1952 World Series

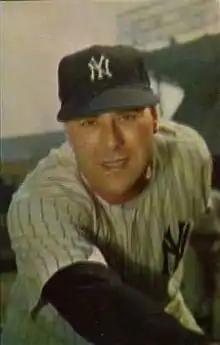
Vic Raschi

Vic Raschi's complete-game three-hitter and nine strikeouts dominated this game. He was behind 1–0 after a Roy Campanella RBI single in the third, then in the fourth, the Yankees tied it when Mickey Mantle doubled, took third on a groundout and scored on a Yogi Berra sacrifice fly off Carl Erskine. Next inning, Gil McDougald drew a leadoff walk, stole second and scored on Billy Martin's single to put the Yankees up 2–1. A five-run Yankee sixth broke it open. Two singles and a walk loaded the bases before Billy Loes relieved Erskine and allowed an RBI groundout to Joe Collins, RBI single to McDougald, and three-run home run to Martin to put the Yankees up 7–1. The series was tied 1–1 shifting to the Bronx.